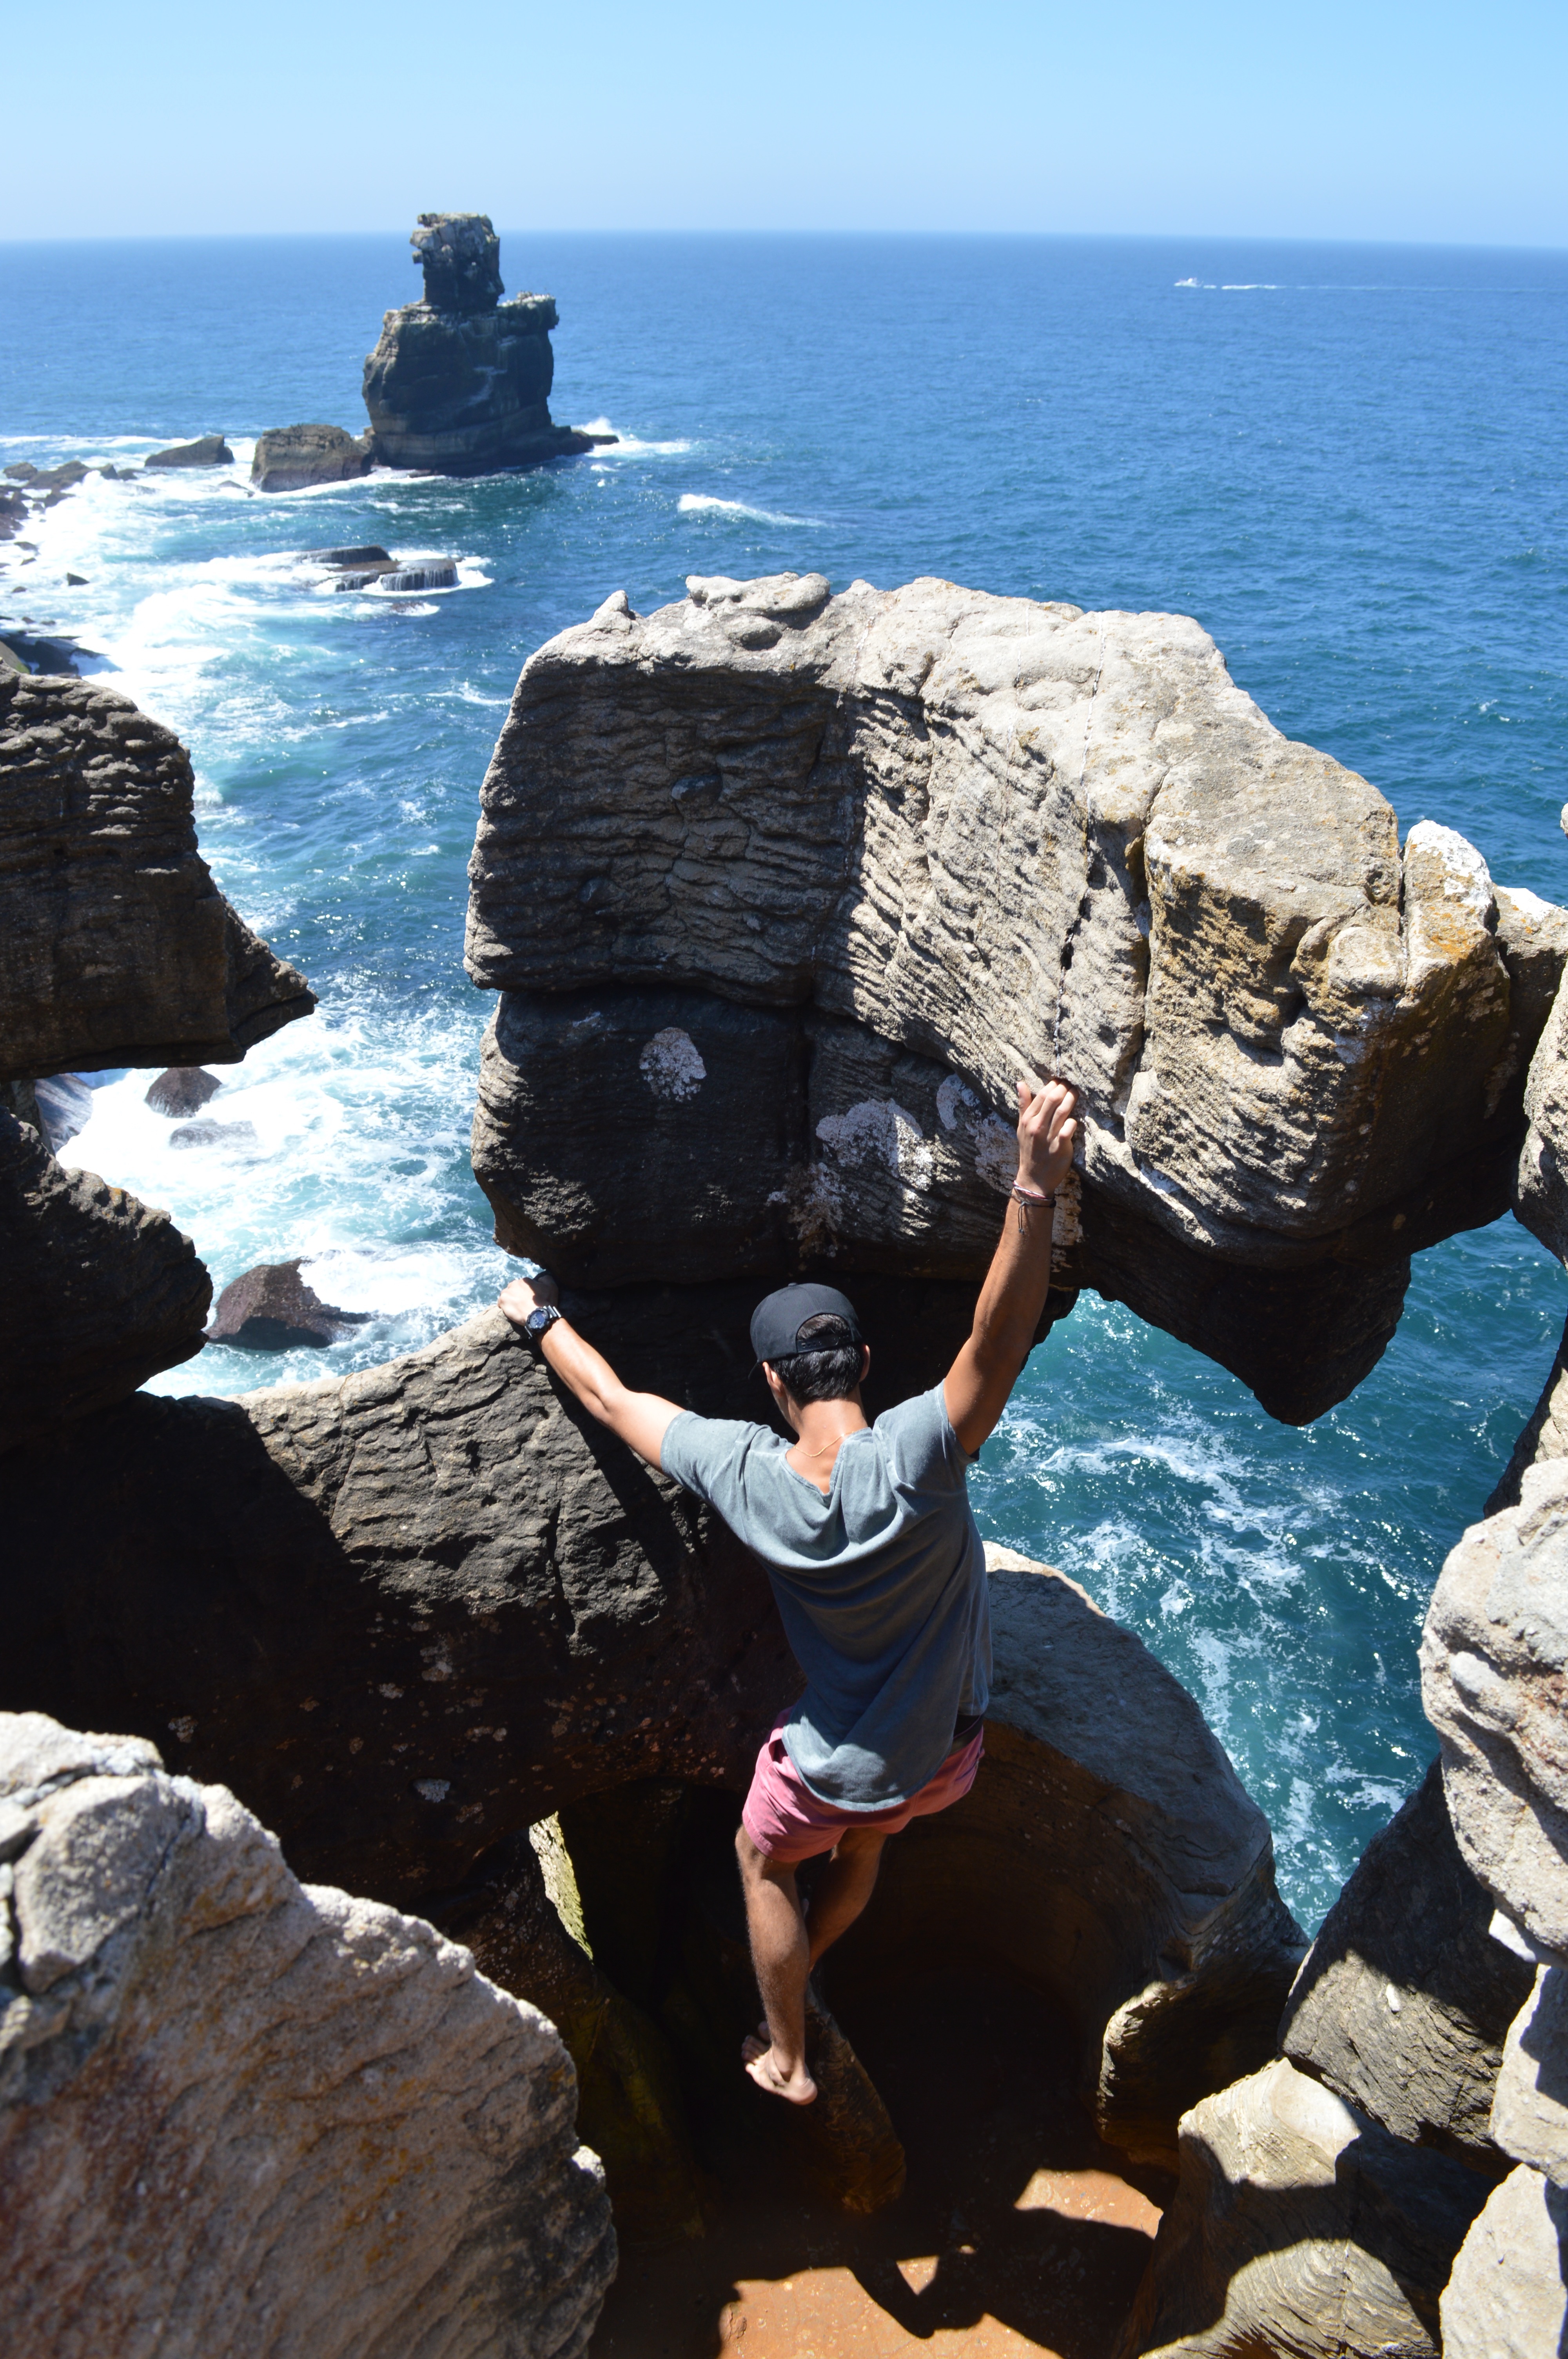
man, beach, landscape, sea, coast, water, rock, ocean, person, adventure, stone, summer, vacation, travel, recreation, cliff, island, stack, extreme sport, leisure, seashore, terrain, material, rocks, outdoors, geology, cape